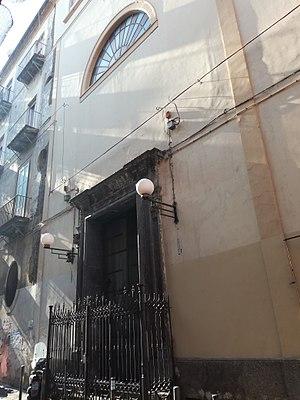
Le couvent Santa Monica est un couvent fondé par les augustines, situé à Naples, dans la rue qui porte son nom. Il est placé sous le vocable de sainte Monique, mère de saint Augustin.